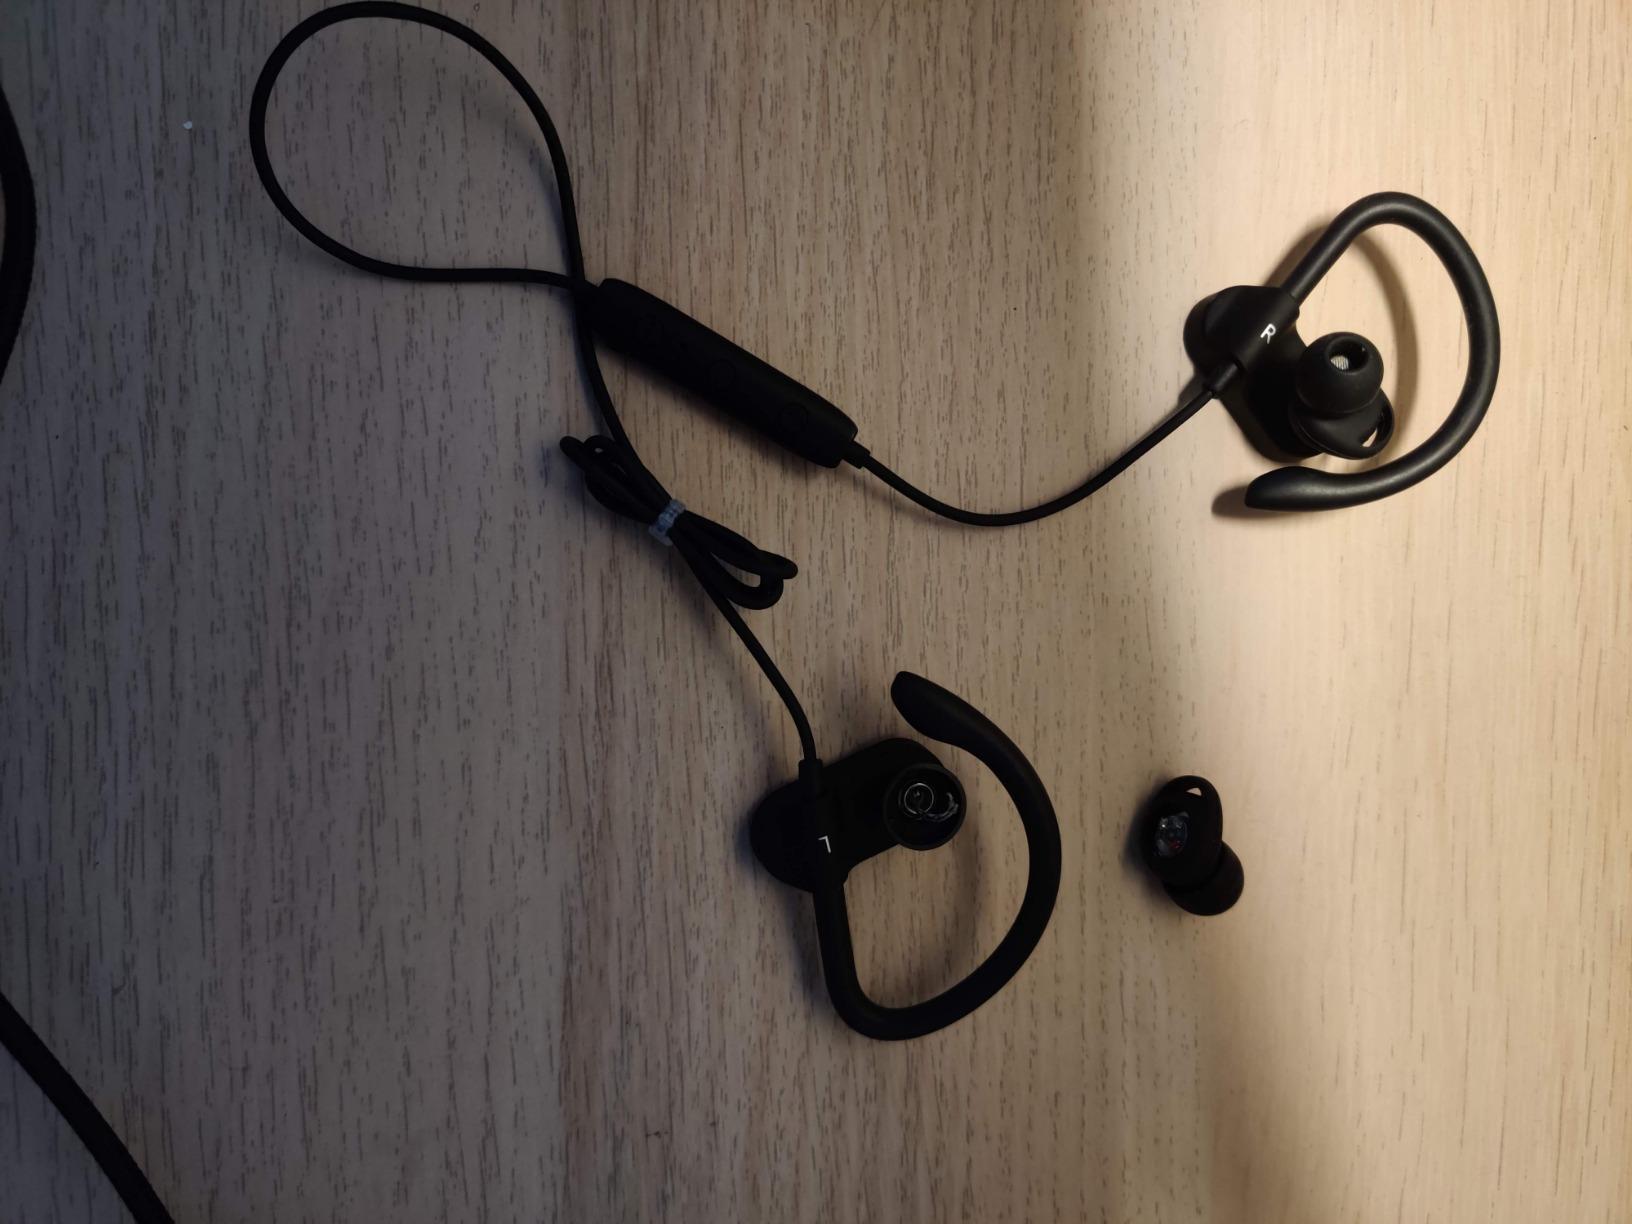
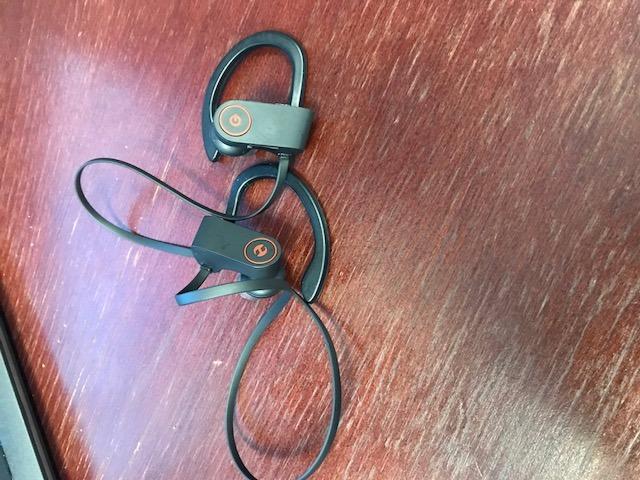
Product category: headphones
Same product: no